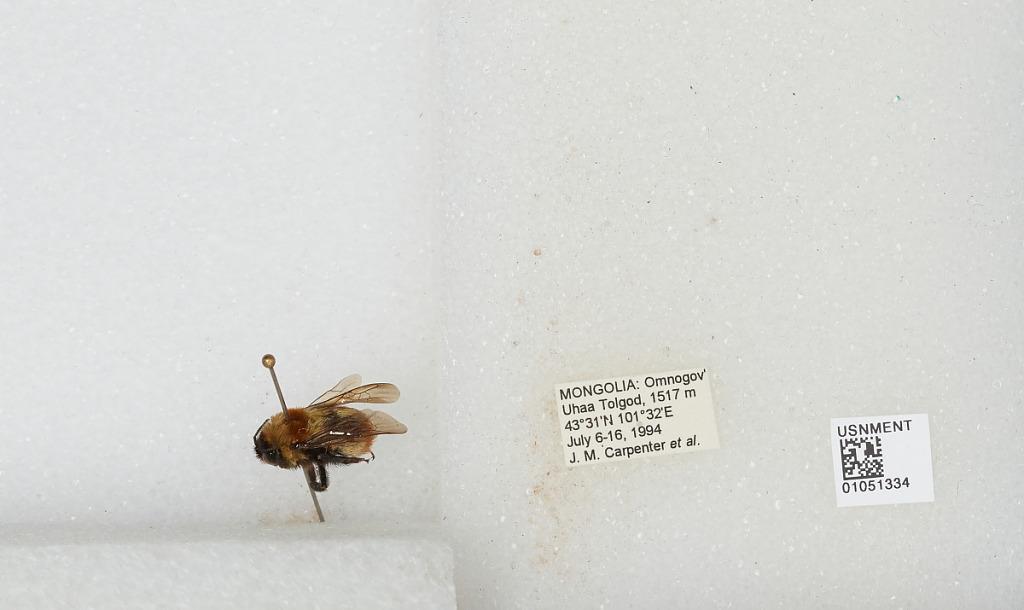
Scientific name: Bombus sp.
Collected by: J. Carpenter
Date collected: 1994-7-6
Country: Mongolia
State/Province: Ovorkhangai
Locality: Ukhaa Tolgod
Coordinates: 43.32, 101.32